Golf equipment

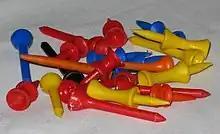
Various tees

A tee is an object (wooden or plastic) that is pushed into or placed on the ground to rest a ball on top of for an easier shot; however, this is only allowed for the first stroke ("tee shot" or "drive") of each hole. Conventional golf tees are basically spikes with a small cup on the head to hold the ball, and are usually made of wood or plastic. Wooden tees are generally very inexpensive and quite disposable; a player may damage or break many of these during the course of a round. Plastic tees are generally more expensive but last longer. The length of tees varies according to the club intended to be used and by personal preference; longer tees (3–3.5") allow the player to position the ball higher off the ground while remaining stable when planted, and are generally used for modern deep-faced woods. They can be planted deeper for use with other clubs but then tend to break more often. Shorter tees (1.5–2.5") are suitable for irons and are more easily inserted and less easily broken than long tees. Other designs of tee exist; the "step tee" is milled or molded with a spool-shaped upper half, and so generally provides a consistent ball height from shot to shot. The "brush tee" uses a collection of stiff bristles instead of a cup to position the ball; the design is touted by its manufacturer as providing less interference to the ball or club at impact, for a straighter, longer flight.